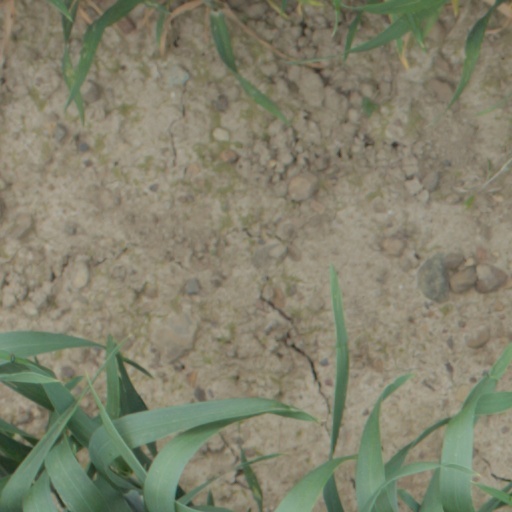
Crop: wheat